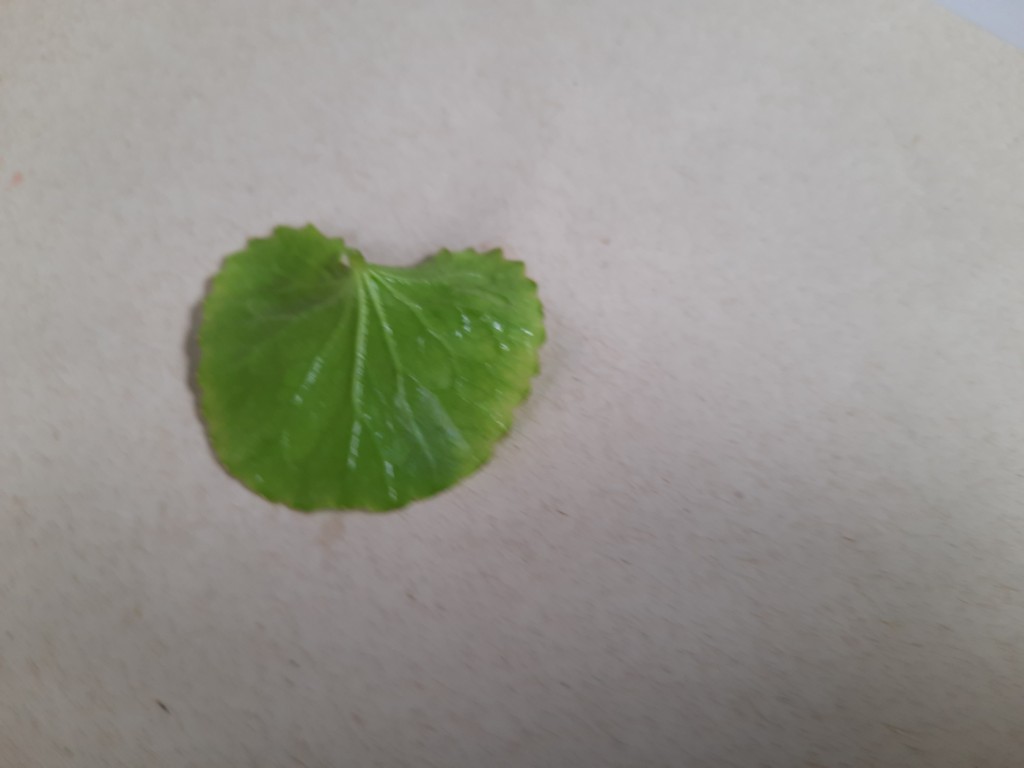
Label: Healthy